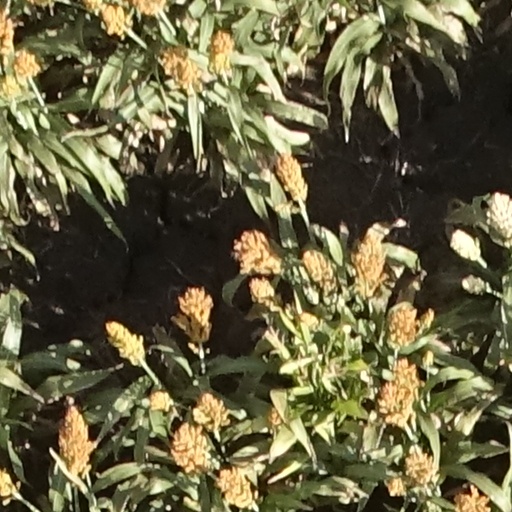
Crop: sorghum